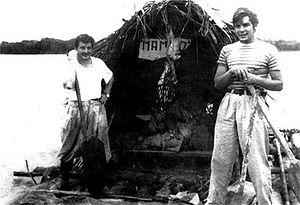
Ernesto Guevara, plus connu comme « Che Guevara » [ ʃe ɡevara] ou « le Che », né le 14 juin 1928 à Rosario en Argentine et mort exécuté le 9 octobre 1967 à La Higuera en Bolivie, à l'âge de 39 ans, est un révolutionnaire marxiste-léniniste et internationaliste argentin ainsi qu'un homme politique d'Amérique latine. Il a notamment été un dirigeant de la révolution cubaine, qu'il a théorisée et tenté d'exporter, sans succès, vers le Congo puis la Bolivie où il trouve la mort.